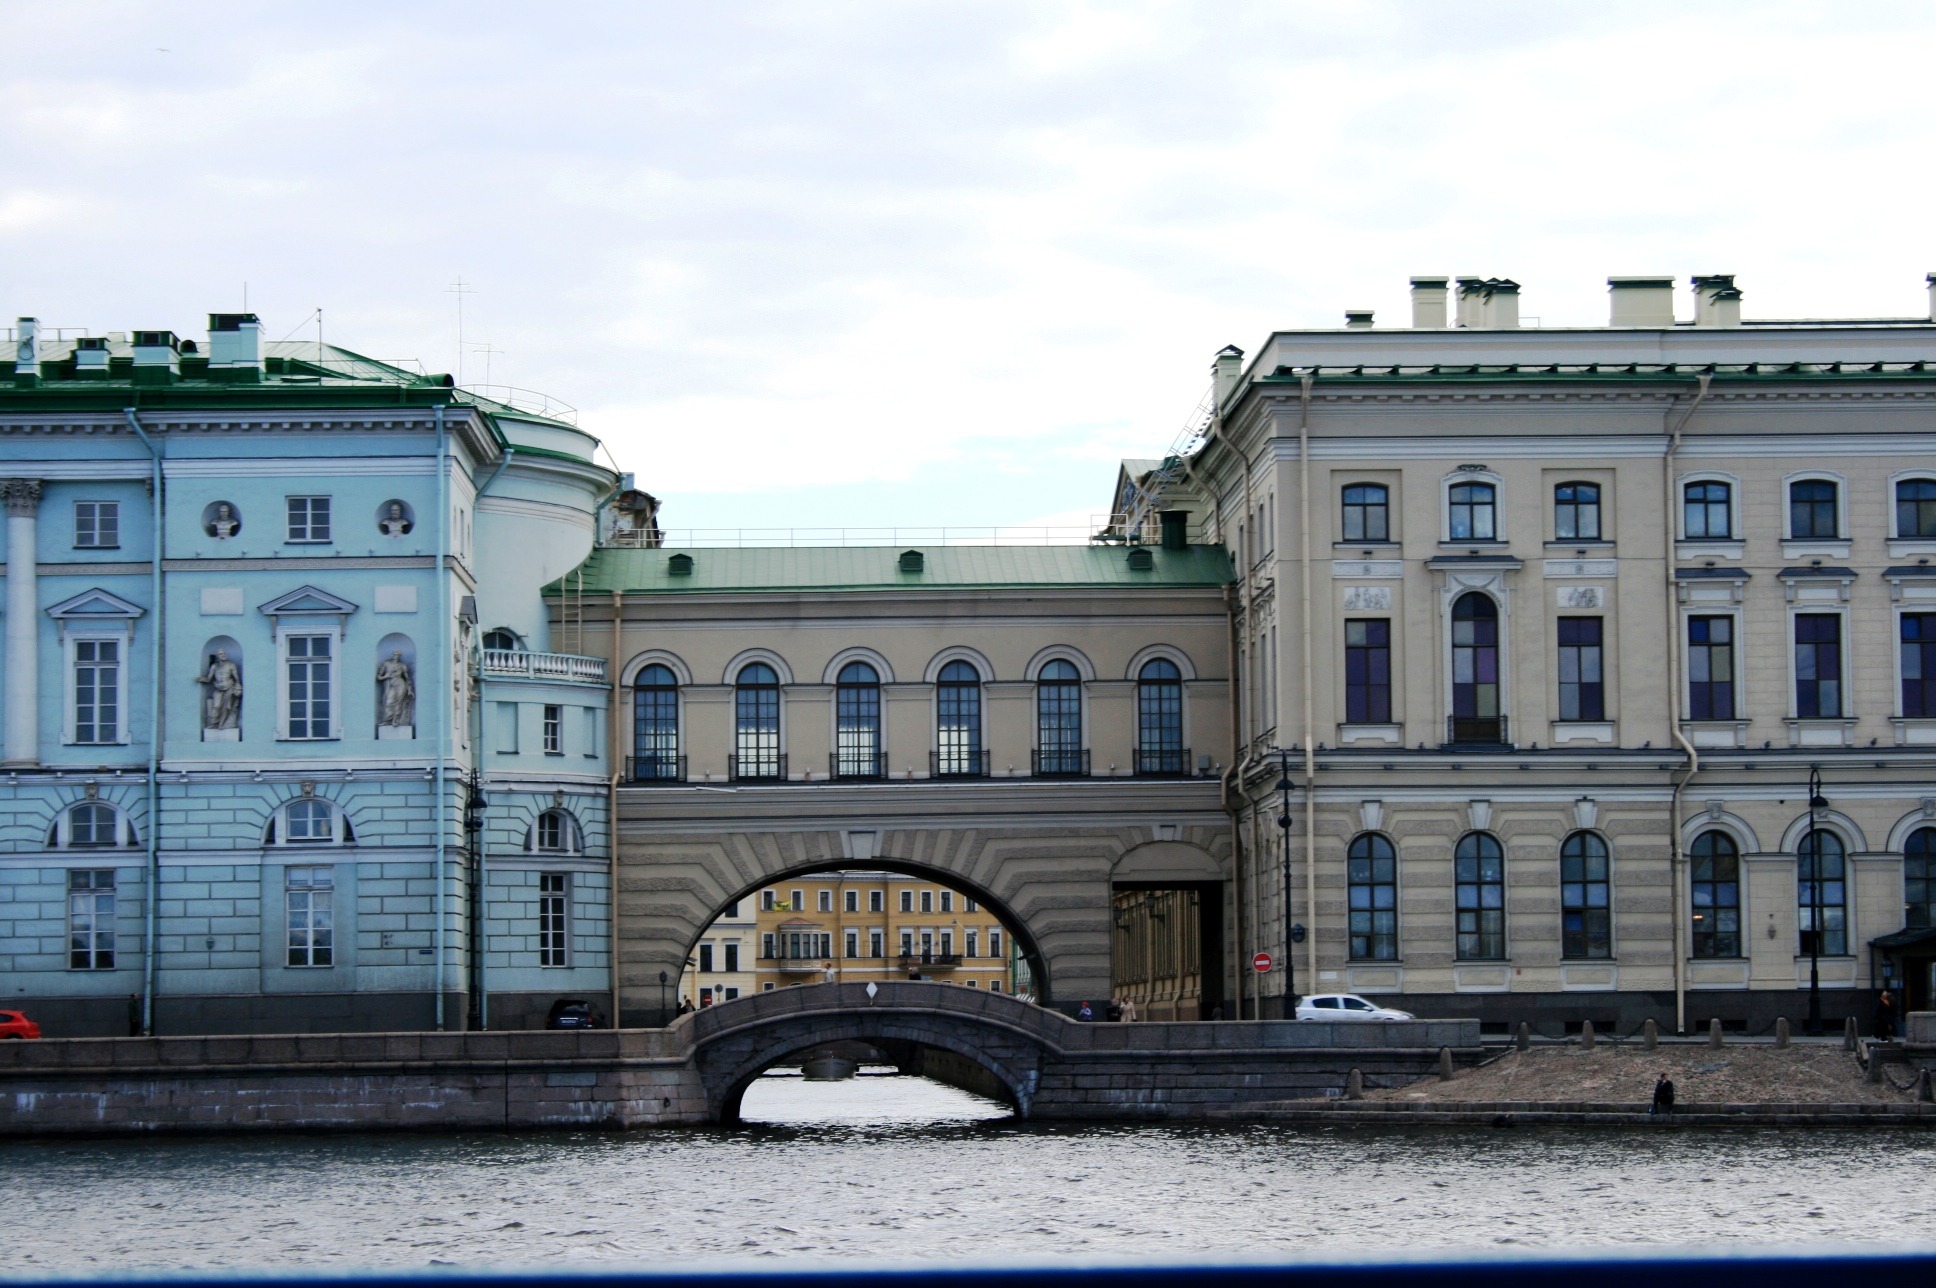
architecture, bridge, town, chateau, palace, river, cityscape, downtown, vehicle, landmark, facade, tourism, waterway, arched, estate, urban area, neva, archtecture, adjoined buildings, adjacent road